Henri Duponchel

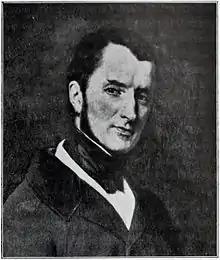

Henri Duponchel (28 July 1794 – 8 April 1868) was in turn a French architect, interior designer, costume designer, stage designer, stage director, managing director of the Paris Opera, and a silversmith. He has often been confused with Charles-Edmond Duponchel, a contemporary who also lived and worked in Paris.